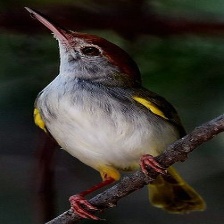
Species: TAILORBIRD
Scientific name: ORTHOTOMUS ATROGULARIS